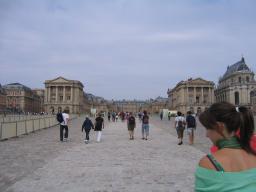
Label: Background_without_leaves